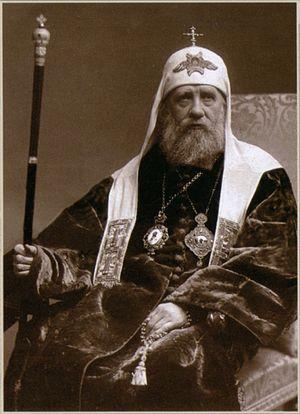
Saint Tikhon de Moscou fut, entre 1917 et 1925, patriarche de Moscou et de l'Église orthodoxe de Russie. Il fut canonisé en 1989.